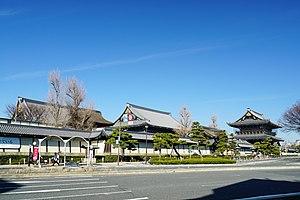
Avec les sanctuaires shinto, les temples bouddhiques sont les bâtiments les plus nombreux, les plus renommés et les plus importants du Japon. Le mot japonais pour « temple bouddhique » est tera, mais ce kanji se prononce aussi ji, si bien que les noms de temples se terminent souvent en -ji ou -dera. Il existe encore une autre terminaison, -in. Des temples connus tels que Enryaku-ji, Kiyomizu-dera et Kōtoku-in illustrent ces modèles de dénomination.